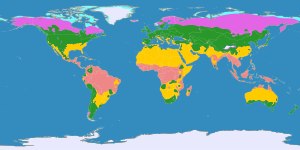
Jorden / Sammensætning og struktur / Atmosfære / Vejr og klima
Jordens klimabælter.
Jorden er den tredje planet i solsystemet regnet fra Solen og har den største diameter, masse og tæthed af jordplaneterne. Jorden benævnes også Verden, kloden og Tellus efter en romersk gudinde eller Terra efter dens latinske betegnelse.